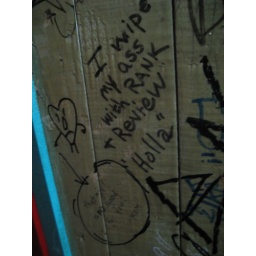
some interesting stuff on the stall wall in the men's bathroom at beerland